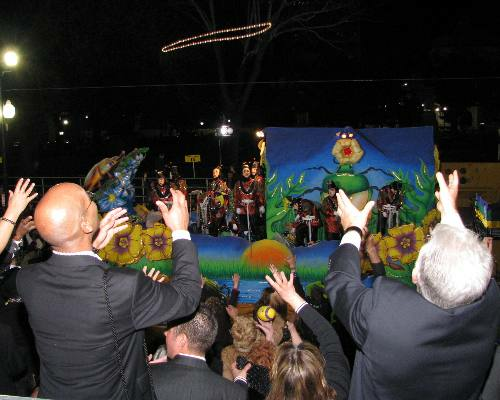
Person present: Yes